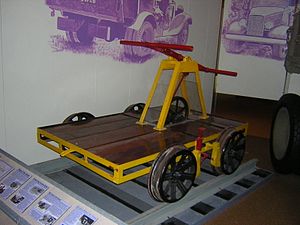
Dræsine (jernbane)
Nærbillede af dræsine
En dræsine er et skinnekøretøj, der fremdrives manuelt med et håndtag. Den kan være forsynet med en klods der bremser det forreste hjul. Dræsinen er opkaldt efter tyskeren Karl von Drais. Der kan også være tale om et mindre motoriseret køretøj, til inspektion af banestrækninger eller transport af mandskab eller værktøj/udstyr ved reparationer langs banestrækningen.